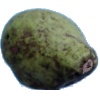
Label: pear_stone